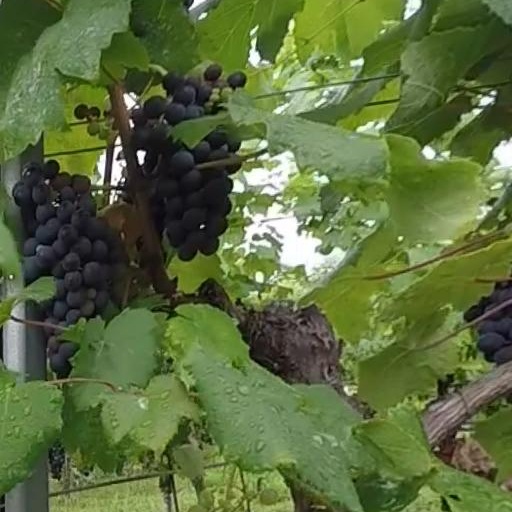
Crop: grape